Keshari Nath Tripathi

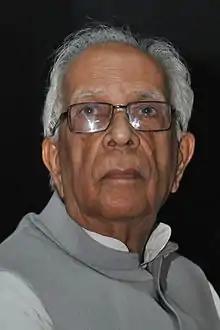
Tripathi in 2016

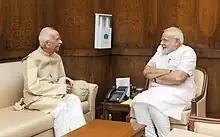
Keshari Nath Tripathi and Narendra Modi

Keshari Nath Tripathi (10 November 1934 – 8 January 2023) was an Indian politician, who served as Governor of West Bengal from July 2014 to July 2019 and also as Governor of Bihar, Meghalaya, and Mizoram at various times. He was a member of Bharatiya Janata Party. He was the Speaker of Uttar Pradesh legislative assembly three times, and the president of Bharatiya Janata Party, Uttar Pradesh.